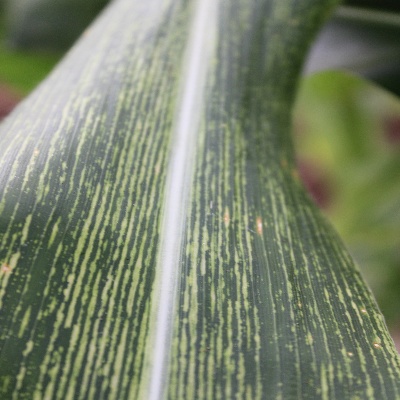
Crop: Maize
Condition: streak virus